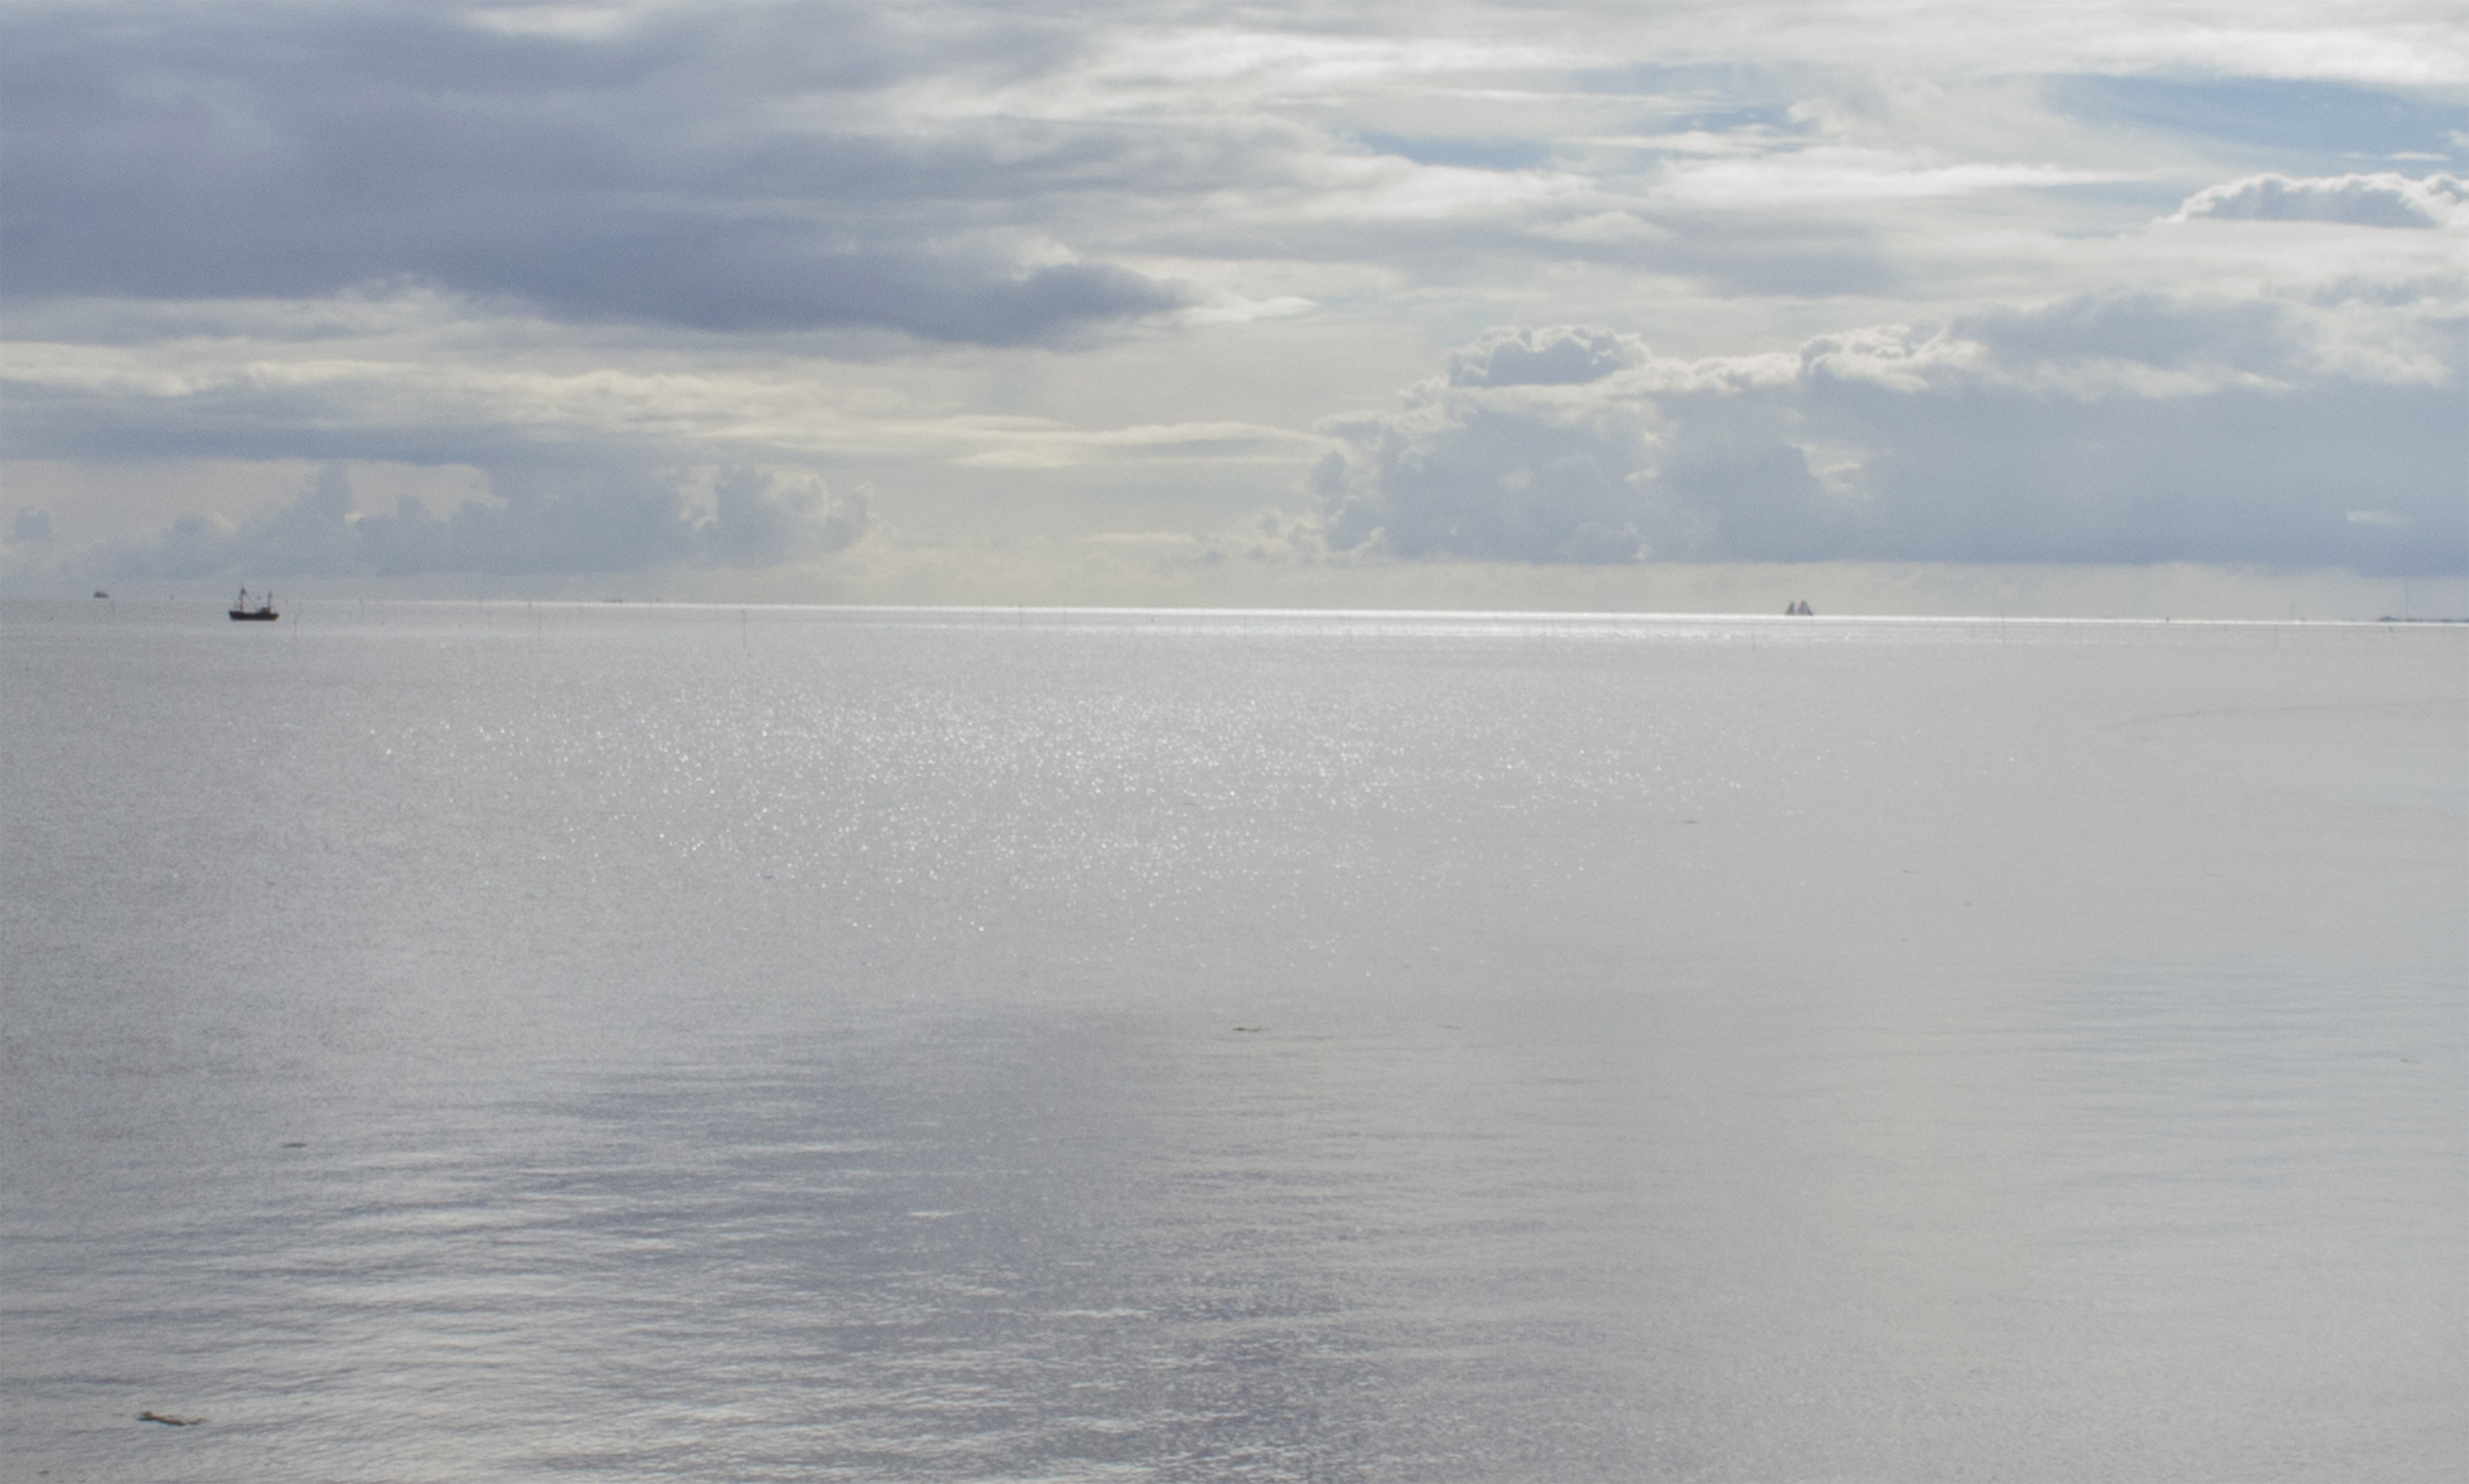
beach, sea, coast, water, outdoor, ocean, horizon, cloud, sky, photography, shore, wave, lake, photo, bay, reservoir, nikon, body of water, holland, nederland, netherlands, dutch, outdoorphotography, picture, photograph, fotos, foto, fotografie, paulvandevelde, pdvandevelde, padagudaloma, natuurfotografie, naturephotographer, dordrecht, nederlandinfotos, texel, pvdvfotografie, pdvandeveldedordrecht, nederlandsefotografie, dutchphotogaraphy, totallydutch, fotografienederland, hollandsefotografie, fotografieholland, waddenzee, oost, lancasterdijk, wad, mudflat, atmospheric phenomenon